Edward H. Lambert

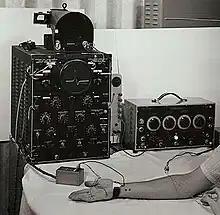
Early EMG machine at Mayo Clinic. With the assistance of his research technician, Ervin L Schmidt, Lambert developed a machine that could be moved from the EMG Lab, and was relatively easy to use. As the oscilloscope had no “store” or “print” features, a Polaroid camera was affixed to the front on a hinge, synchronized to photo the scan.(cropped)

When the war ended he stayed at the Mayo Clinic and transitioned to the second major phase of his research career, the electrophysiology of neuromuscular disease. In 1947, Lambert, building his own machine, founded the first electromyography lab in the United States and, soon after, the first EMG training program. His research began in 1948, with the application of EMG to myasthenia gravis. In 1956, he and colleague Lee Eaton were the first to describe the clinical and EMG characteristics of the disease now known as Lambert–Eaton myasthenic syndrome. This was the first pre-synaptic disease found, differentiating it from myasthenia gravis. With over 280 publications, his contributions spanned the field of peripheral neurology. His early studies established EMG as a basic neurological tool. With Peter Dyck, he defined many forms of neuropathy and with Andrew Engel he did the same for myopathies. With his wife Vanda Lennon, he helped define the immunogenesis of myasthenia gravis. Lambert mentored generations of EMG fellows, many of whom became leaders in the field of peripheral neurology; this has been called his greatest legacy. He had a mandatory retirement from the Mayo at age 70, but continued doing research and projects until age 83. He is frequently regarded as the father of EMG.